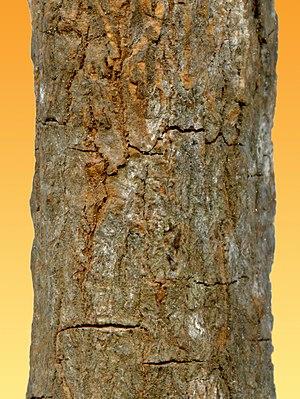
L'écorce de quinquina ou quinquina est une matière médicale constituée d'écorce séchée d'arbres du genre Cinchona, contenant au minium 6,5 % d'alcaloïdes totaux dont 30 à 60 % sont constitués des alcaloïdes du type de la quinine.